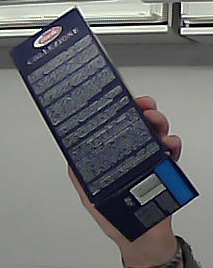
Product: barilla_lasagne